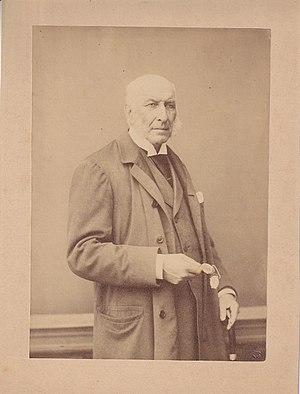
Constant Poelaert époux Ernestine Jacobs
Joseph Poelaert, officier de l'ordre de Léopold, chevalier de la Légion d’honneur, membre agrégé de l'Académie royale des beaux-arts d'Anvers, est un architecte belge né à Bruxelles le 21 mars 1817 rue du Marché au Charbon nᵒ 1028, et qui succomba à l'âge de 62 ans en plein labeur le 3 novembre 1879 à cinq heures du matin en son domicile, boulevard de Waterloo nᵒ 13, des suites d’une congestion cérébrale.
La famille Poelaert, est une famille bruxelloise d'architectes, sculpteur et constructeurs descendant de Joseph Poelaert, maître-maçon et important constructeur de son temps qui fut reçu bourgeois de Bruxelles le 8 avril 1782.